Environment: real
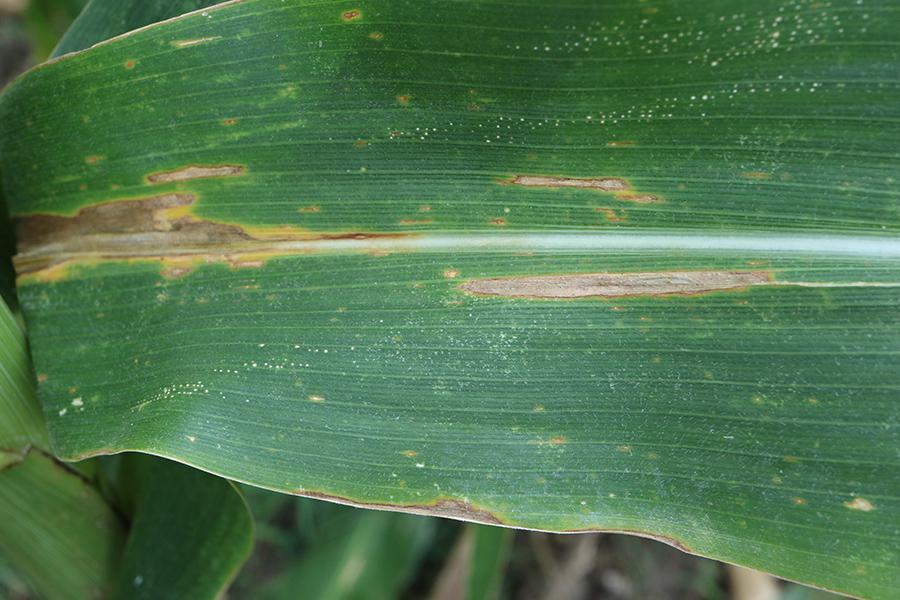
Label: gray_leaf_spot